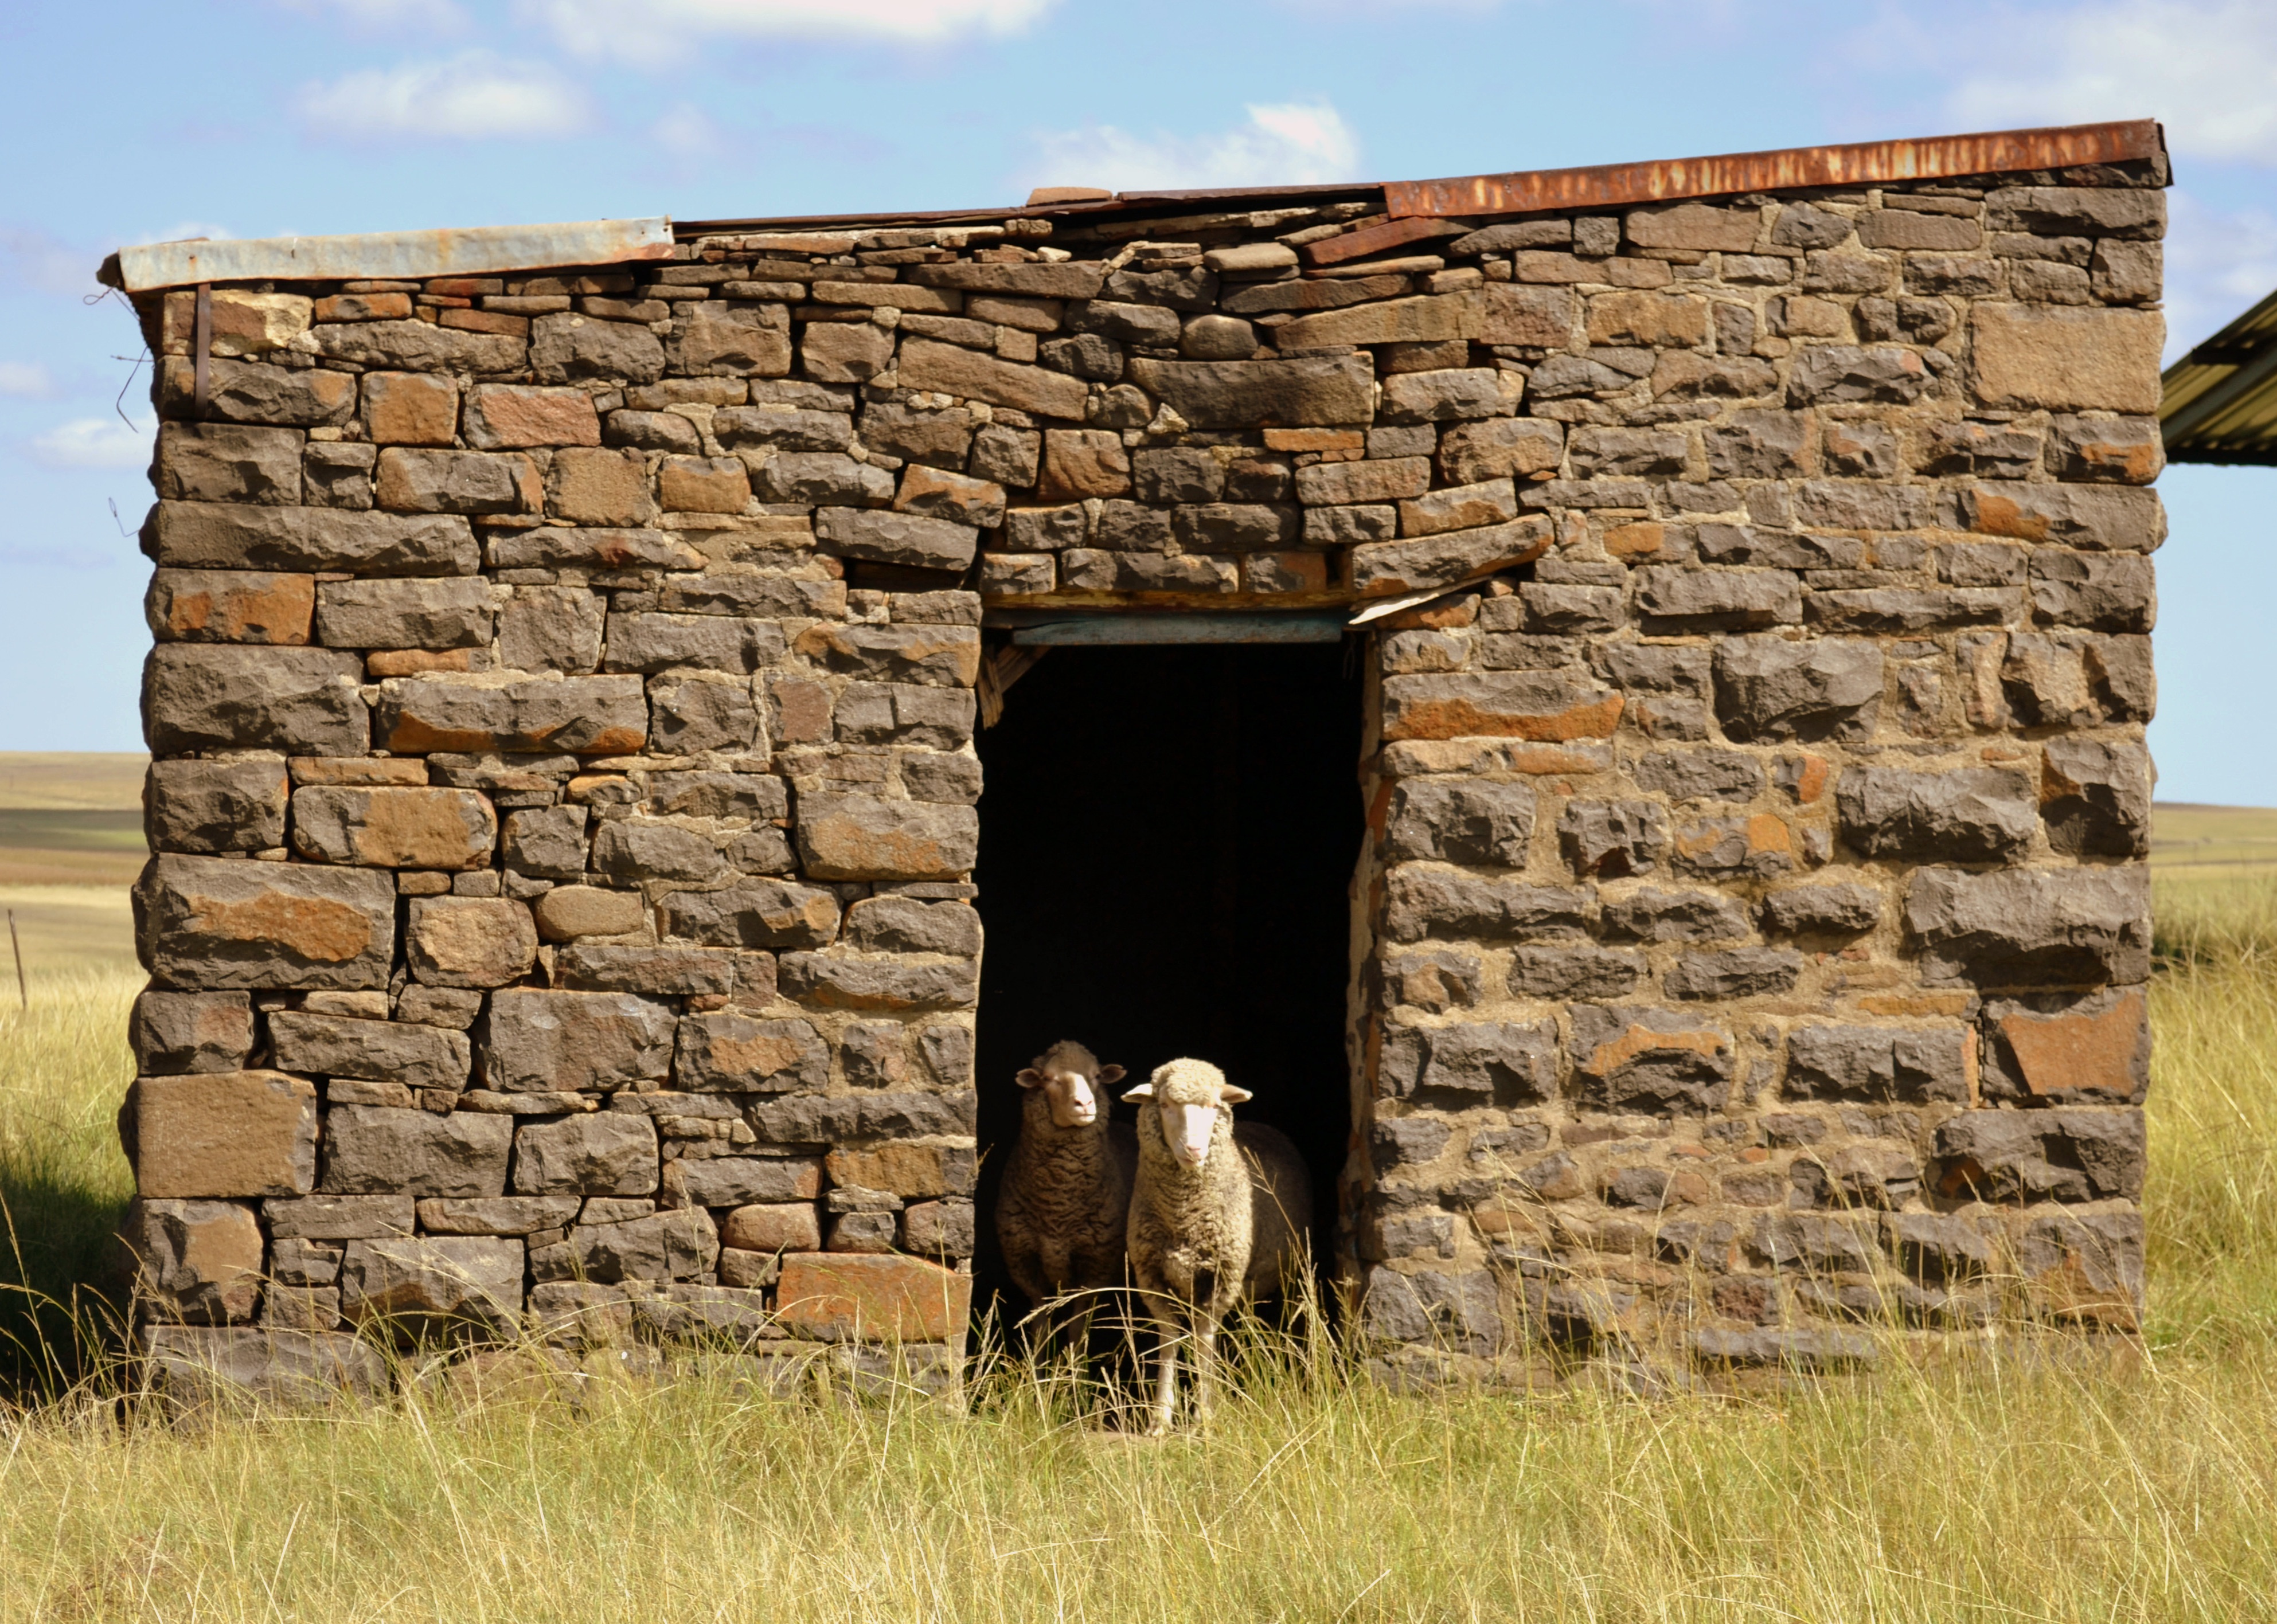
rock, countryside, building, wall, sheep, stone wall, brick, ruins, archaeological site, ancient history